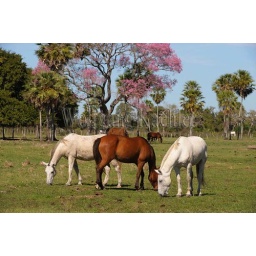
Brazil, southern pantanal, caiman ranch, horses with pink trompet tree in background